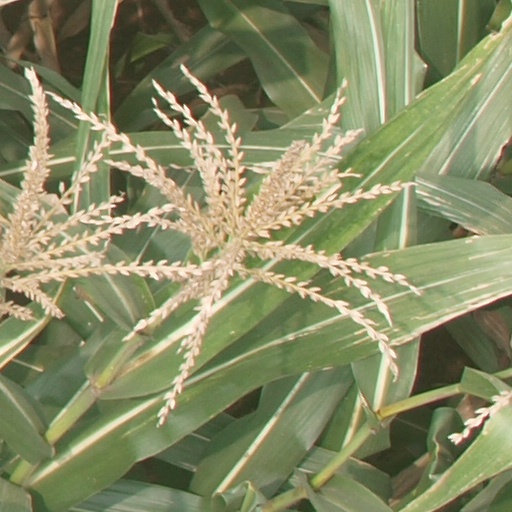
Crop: maize; corn